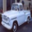
Label: pickup_truck